Texas Highway Patrol

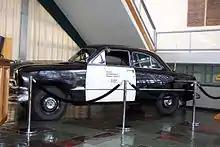
Texas Highway Patrol car, circa 1953

Early law enforcement in Texas began with the establishment of the Texas Rangers in 1823 by Stephen F. Austin. The Rangers were originally formed to protect American settlers from Indian attacks, and over the years transformed into a paramilitary force. Rangers fought in the Texas Revolution, Mexican–American War, and Civil War. They quickly developed an international reputation for their exploits and perceived fearlessness (Mexican soldiers nicknamed them "Texas Devils" for their scouting and fighting abilities). From 1823 to 1845, they were a territorial force made up of volunteers charged with fighting Native Americans, guarding the Mexican border, and capturing thieves, murderers, and other criminals, occasionally by controversial methods. Nonetheless, it was not until the latter stages of the 19th century and the Texas cattle boom that the Rangers took on a law enforcement, rather than frontier militia, role.